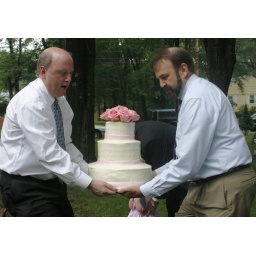
Best Man (L) and brides brother in law (R) transporting the cake from the house to the table outside